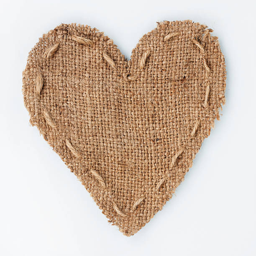
symbolic heart of burlap lies on a white background